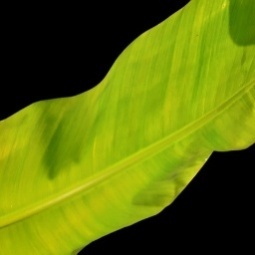
Label: Sulphur